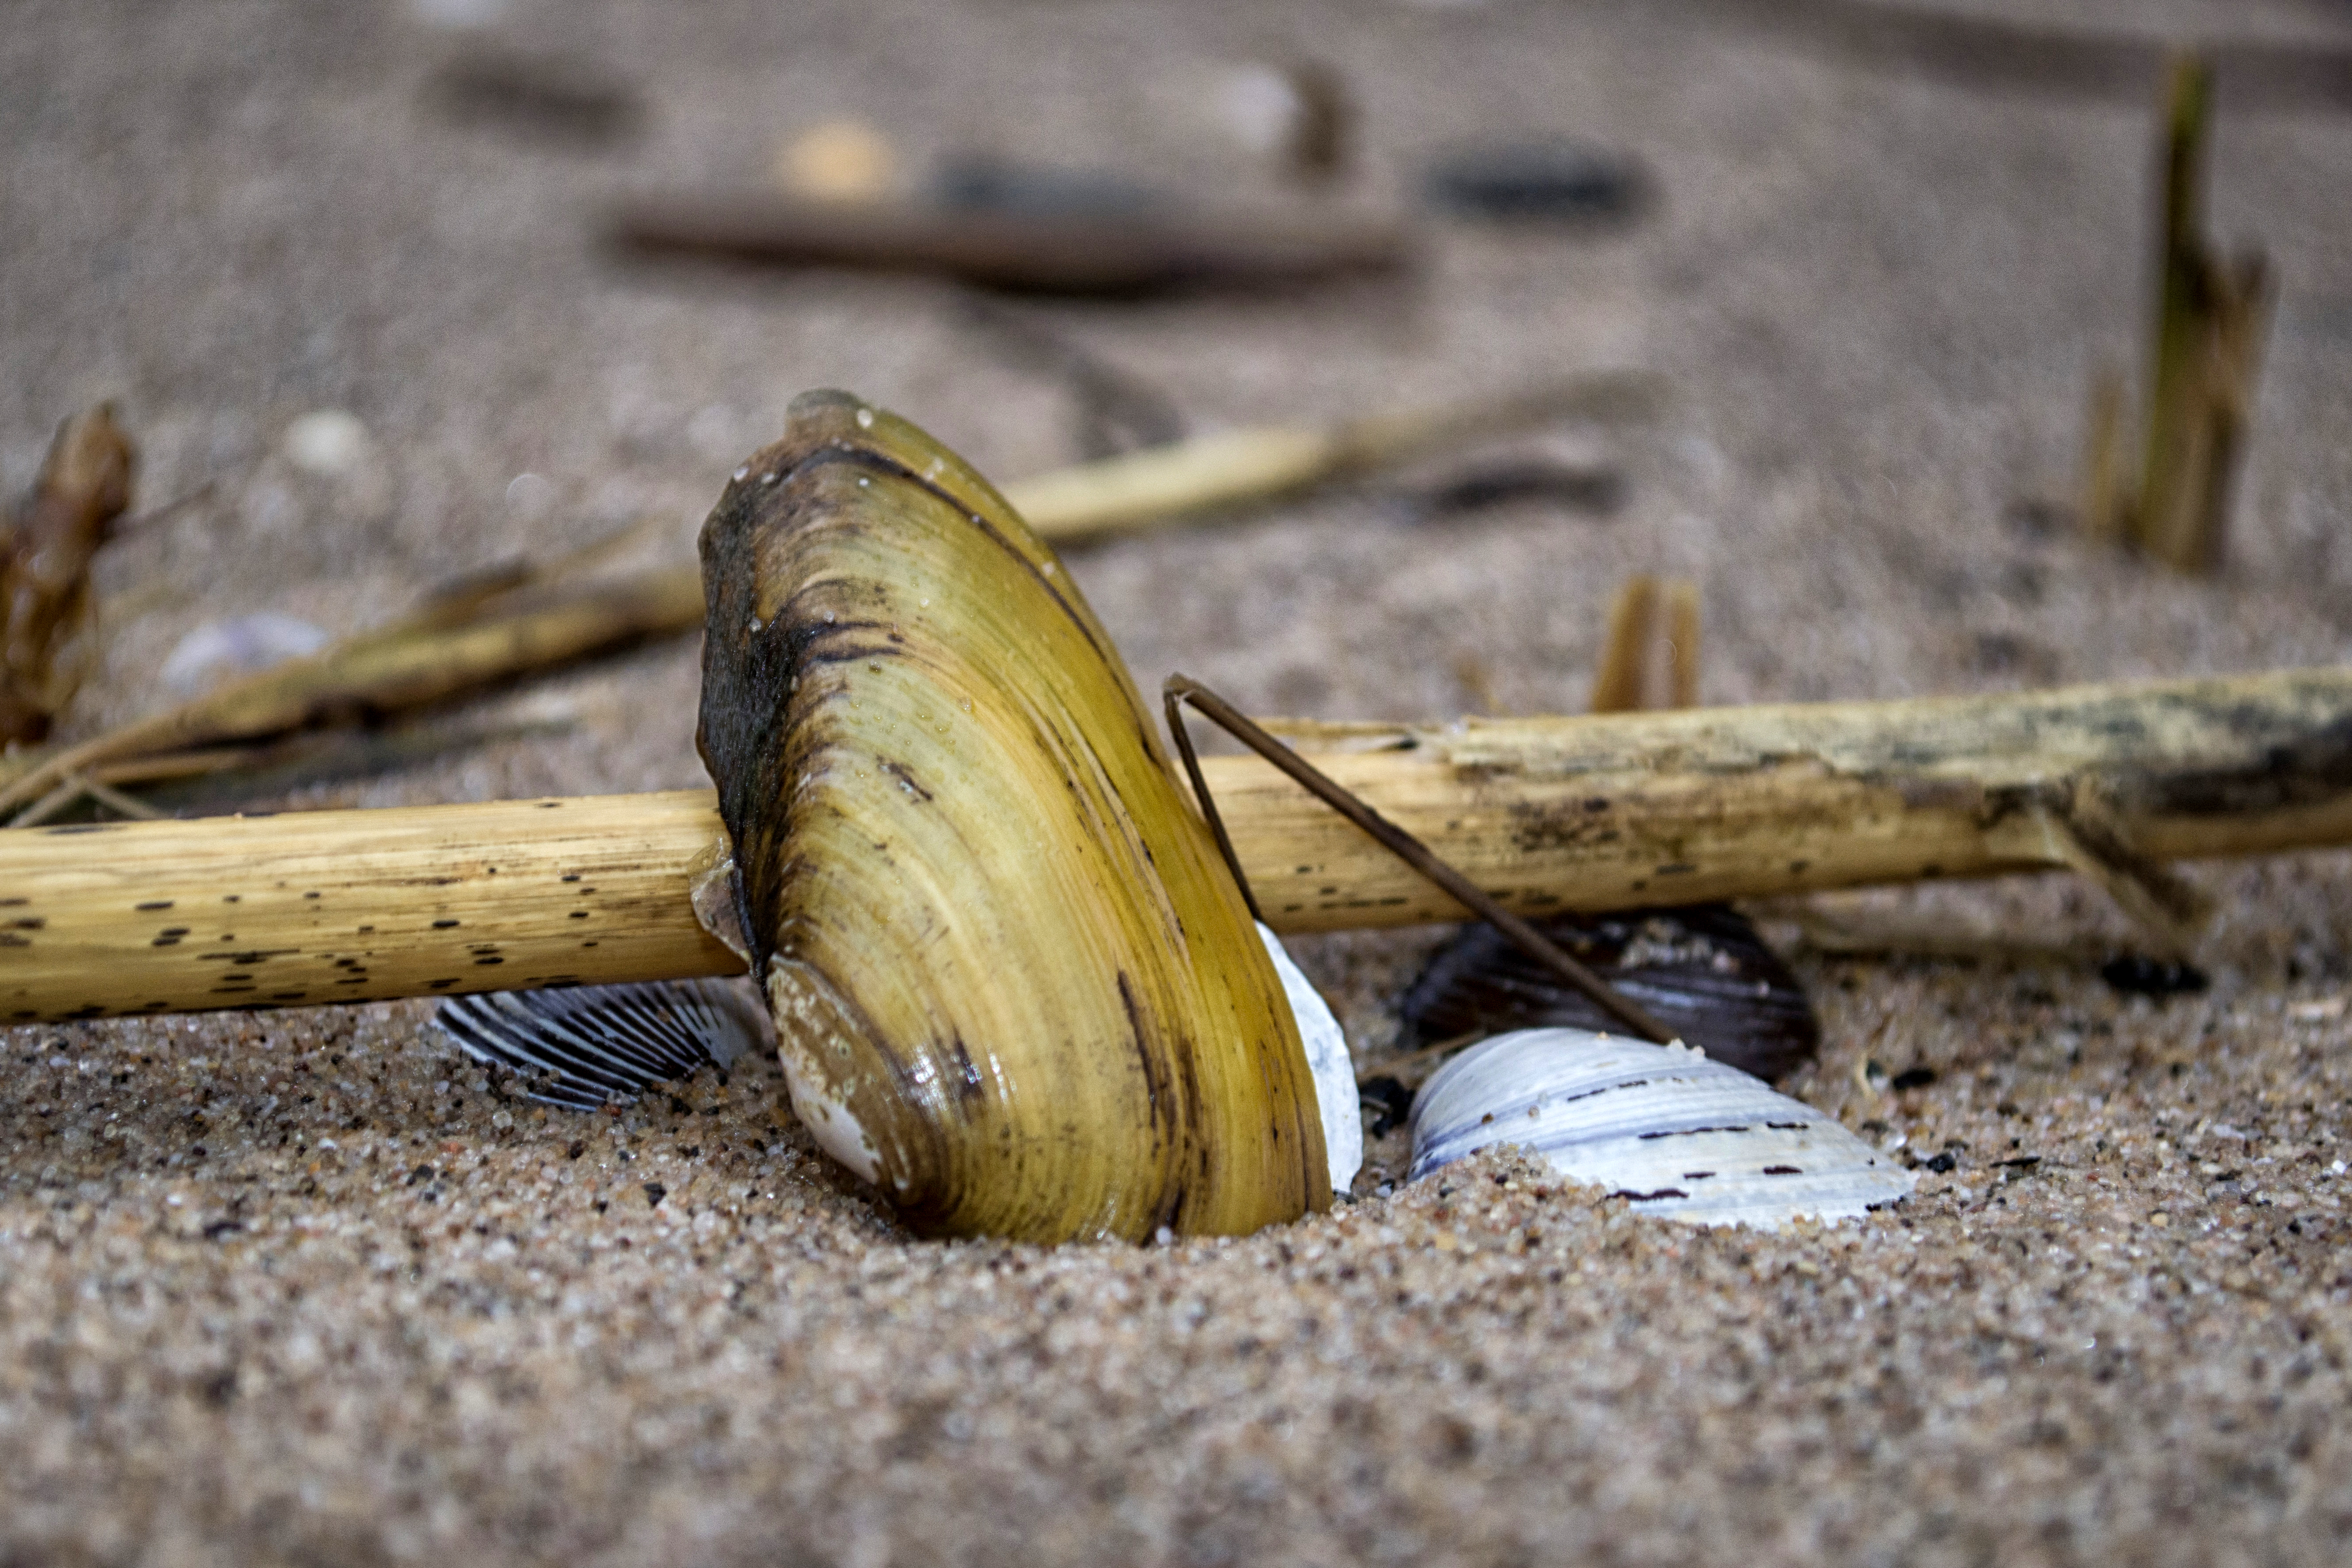
nature, outdoor, wood, photography, leaf, reed, wildlife, food, produce, insect, nikon, fauna, shell, invertebrate, close up, nederland, strand, netherlands, zuidholland, riverbank, outdoorphotography, depthoffield, dof, paulvandevelde, pdvandevelde, padagudaloma, natuurfotografie, dordrecht, biesbosch, nederlandinfotos, zand, hollandse, riet, stilleven, schelp, macro photography